Adecco

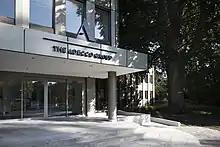
The Adecco Group global headquarters in Zürich is located in Bellerivestrasse since 2017.

Services offered by the group include temporary staffing, permanent job placement, career transition, and talent development in the office, industrial, technical, financial, and legal sectors, as well as business process outsourcing and consulting. the company had placed 115,000 workers in full time employment and had 500,000 workers in temporary roles daily. It operates three global business units: Adecco, Akkodis, and LHH. Its operating brands include Badenoch & Clark, DIS AG, General Assembly, Innovation Foundation, Lee Hecht Harrison, Modis, Pontoon, Spring Professional, and Yoss.